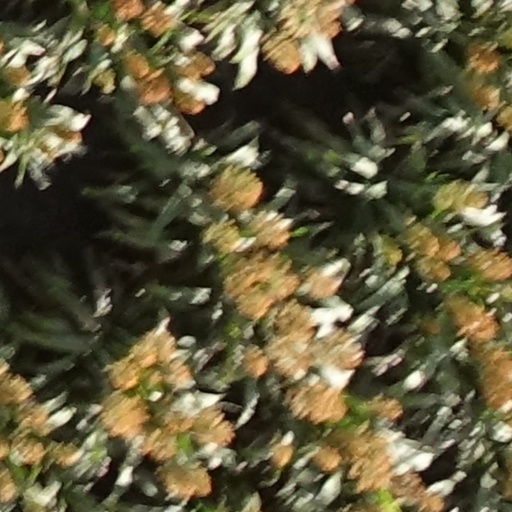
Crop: sorghum